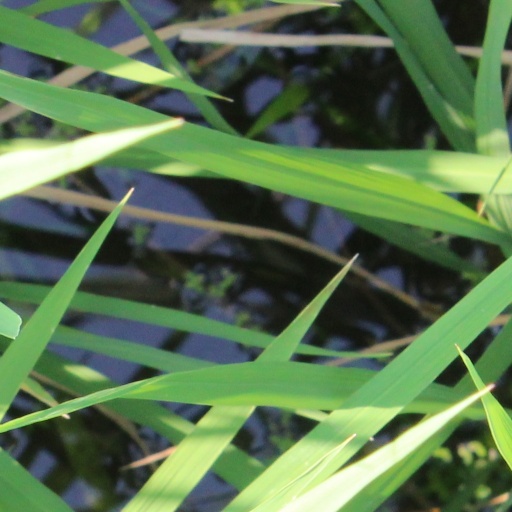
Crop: rice